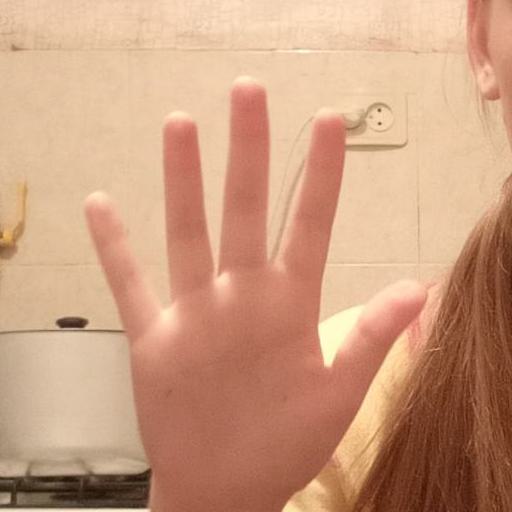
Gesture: palm